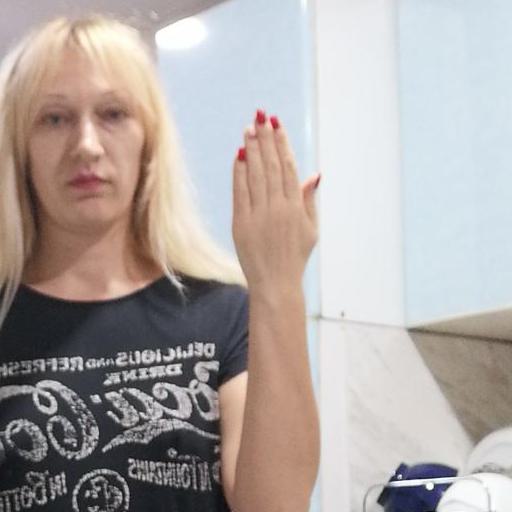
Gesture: stop_inverted